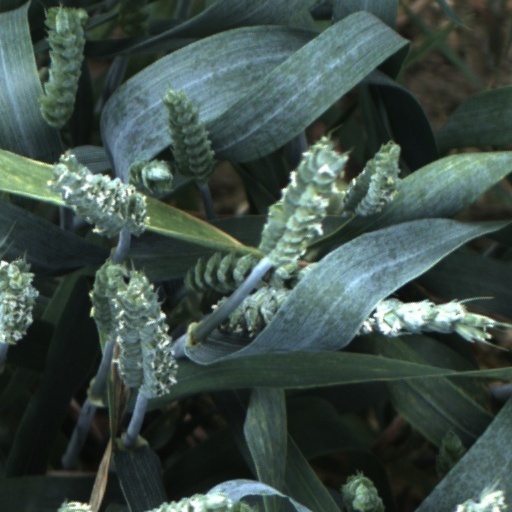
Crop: wheat